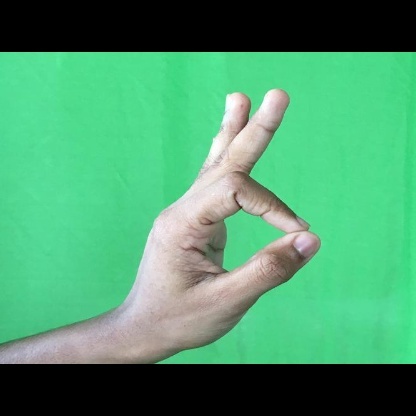
Mudra: Aralam